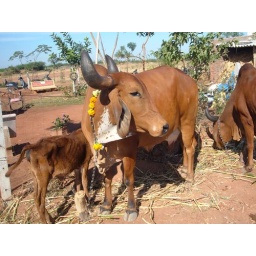
This cow is donated through saisruti to a old people's home in Surendranagar sponsored by Jashbhai Patel and Sushilaben Patel